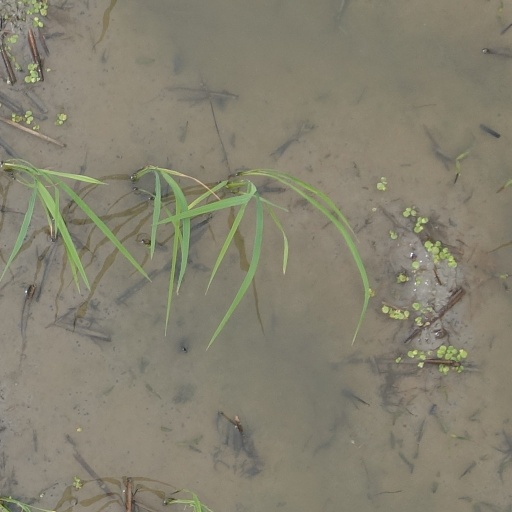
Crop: rice